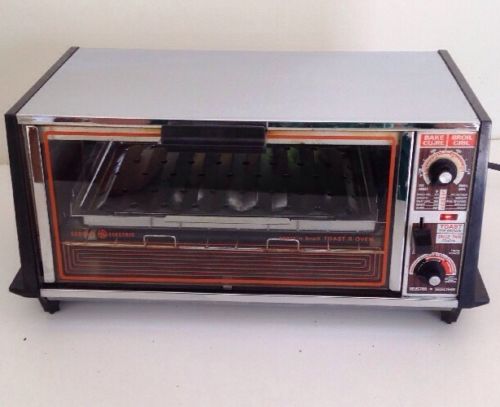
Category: toaster